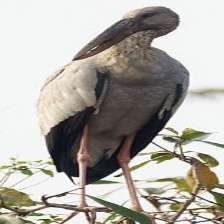
Species: ASIAN OPENBILL STORK
Scientific name: ANASTOMUS OSCITANS
ImageNet parent category: white_stork